Edmonson County, Kentucky

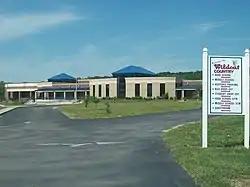
The combined Edmonson County High and Middle School complex is located in Brownsville.

There are currently five public schools operating as part of the Edmonson County School System. They are Kyrock Elementary (in the Kyrock community in northern Edmonson County), South Edmonson Elementary (near the Chalybeate community in southern Edmonson County), the Edmonson County Fifth/Sixth Grade Center, Edmonson County Middle School, and Edmonson County High School (all in Brownsville).